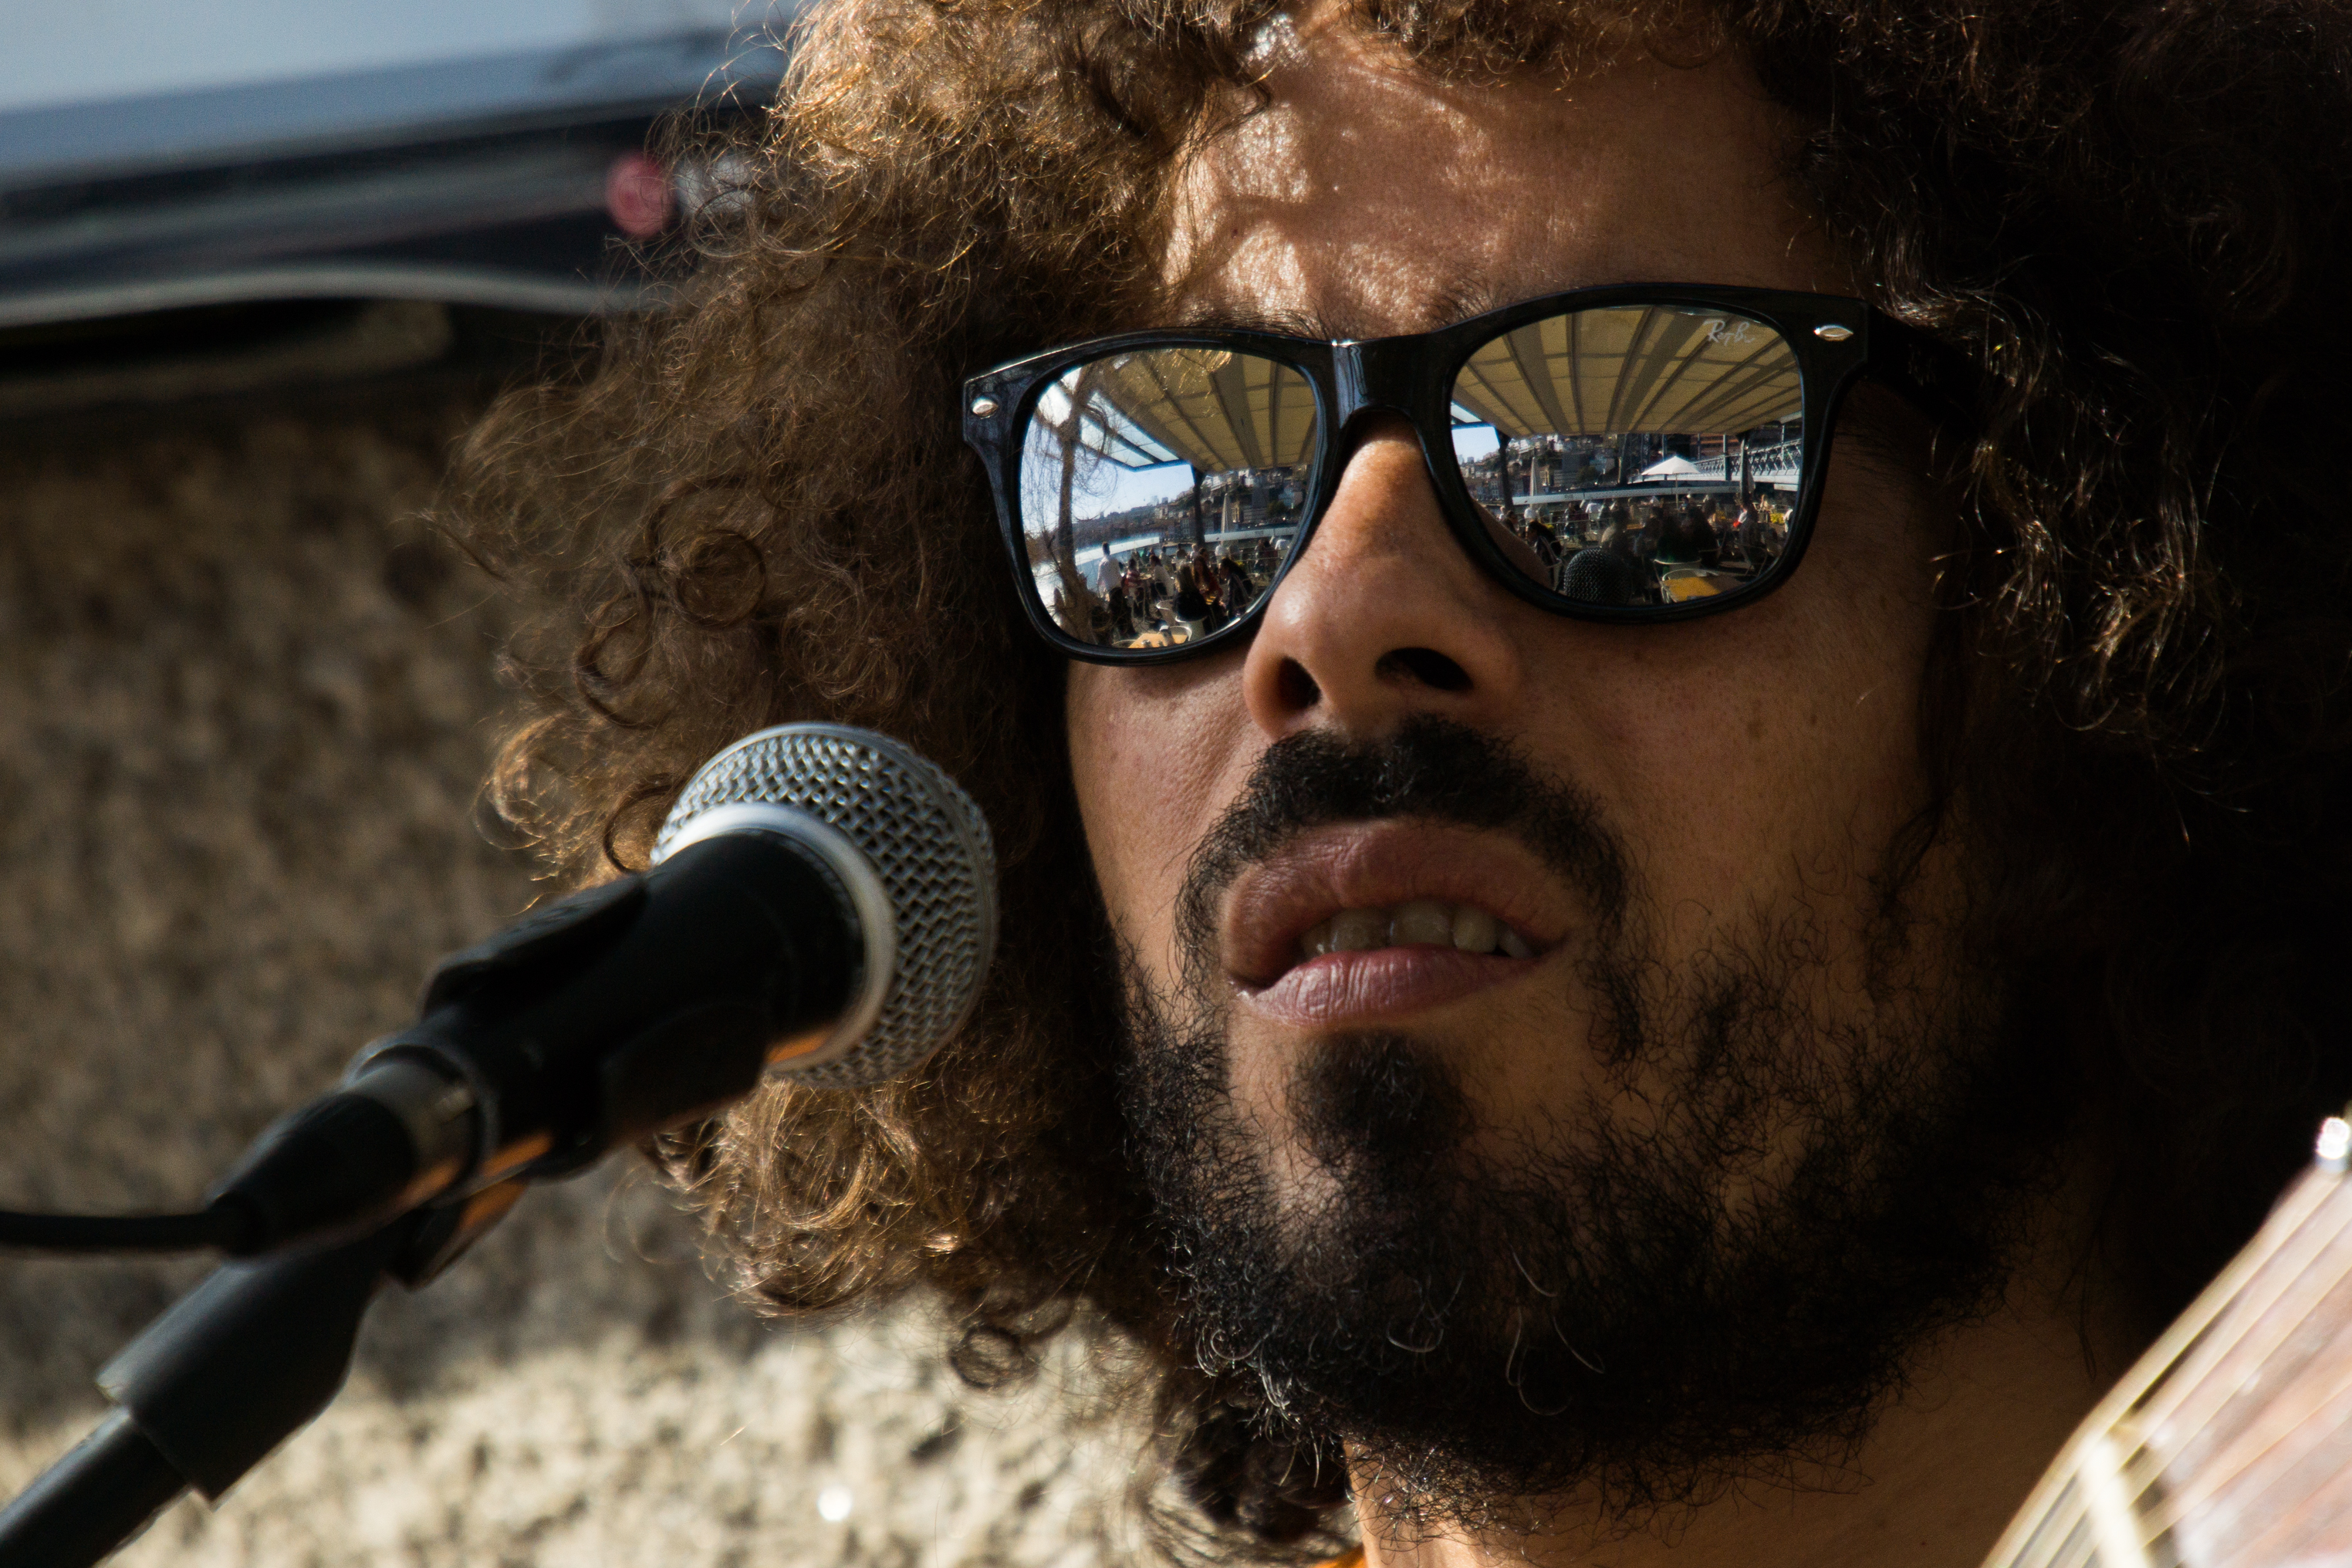
man, person, people, hair, street, photo, male, portrait, color, hairstyle, beard, cool, sunglasses, glasses, head, calle, gente, a77, g, ggl1, gaby1, xovesphoto, sonya77, 50500, sigma50500, xelodegalicia, gabrielcoru a, facial hair, vision care